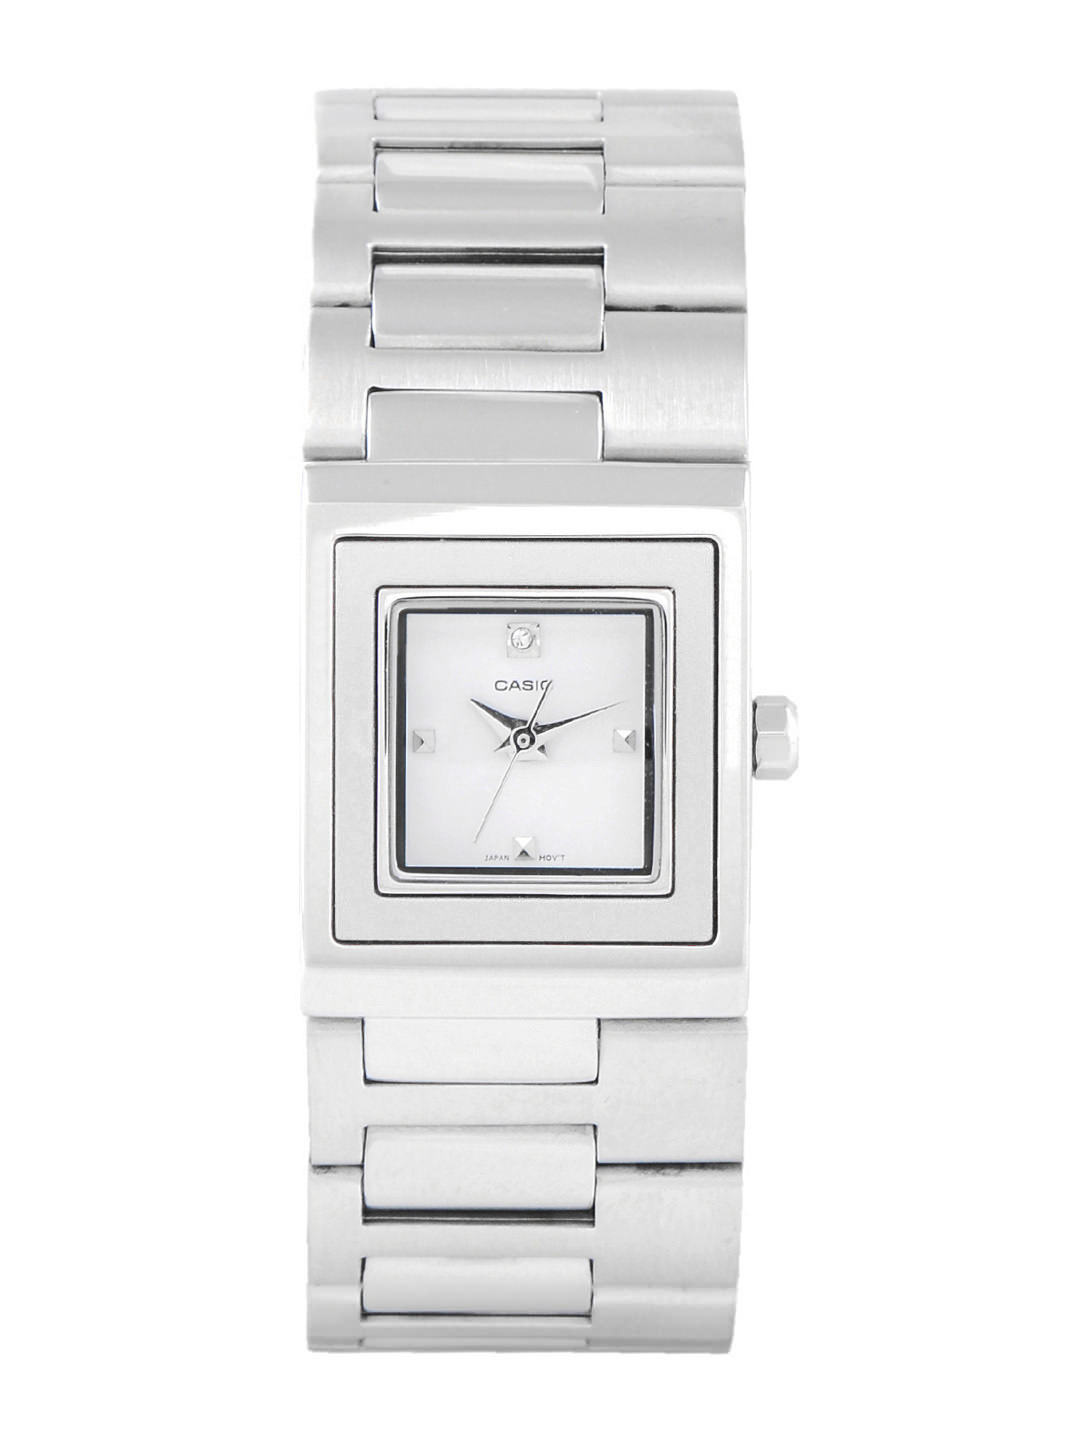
CASIO ENTICER Women White Dial Analogue Watch A668
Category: Accessories / Watches / Watches
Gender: Women
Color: White
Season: Winter 2016
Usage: Casual